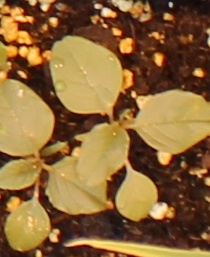
Label: Redroot Pigweed